3 Civic Plaza

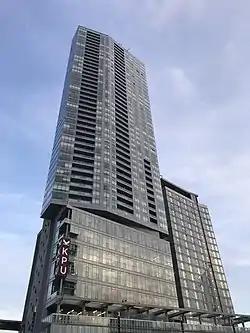
Nov 2018 from the 3 Civic Plaza

3 Civic Plaza, also known as 3 Civic Tower, is a mixed-use complex in the Whalley/City Centre neighbourhood of Surrey, British Columbia, Canada, near Surrey City Hall. The building consists of luxury residences, a hotel (Autograph Collection), offices, retail, and Kwantlen Polytechnic University's Civic Plaza campus, which occupies the first five floors above the open lobby/atrium. It was opened by the Century Group in 2018.